Chandannagar

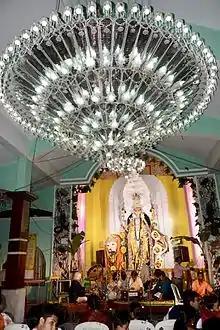
The oldest Jagaddatri Puja of Chandannagar. The Goddess is known as "Adi Maa".

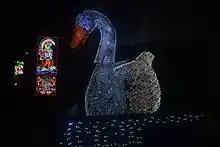
Lighting in Chandannagar during Jagaddhatri Puja

In the month of Shravan, Bhuvaneshwari Puja is held at Hatkhola for a month.